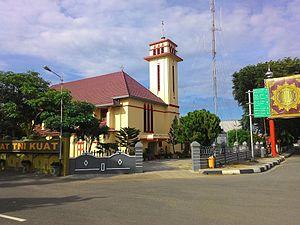
Banda Aceh est la capitale de la province indonésienne d'Aceh. Elle est située sur la plaine côtière de la pointe nord de Sumatra, à l'embouchure de la rivière Aceh. La ville a le statut de kota. Sa population était de 220 433 habitants en 2010.